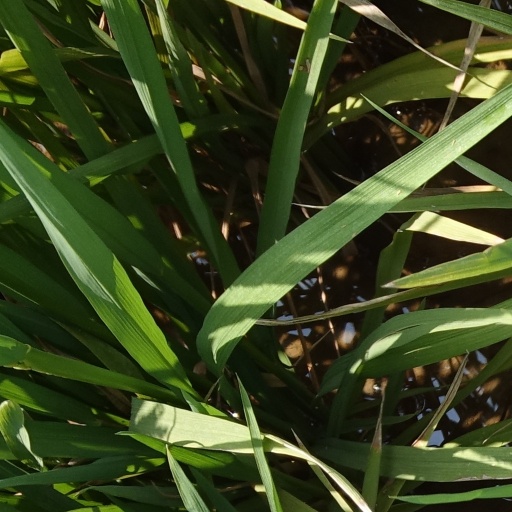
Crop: rice